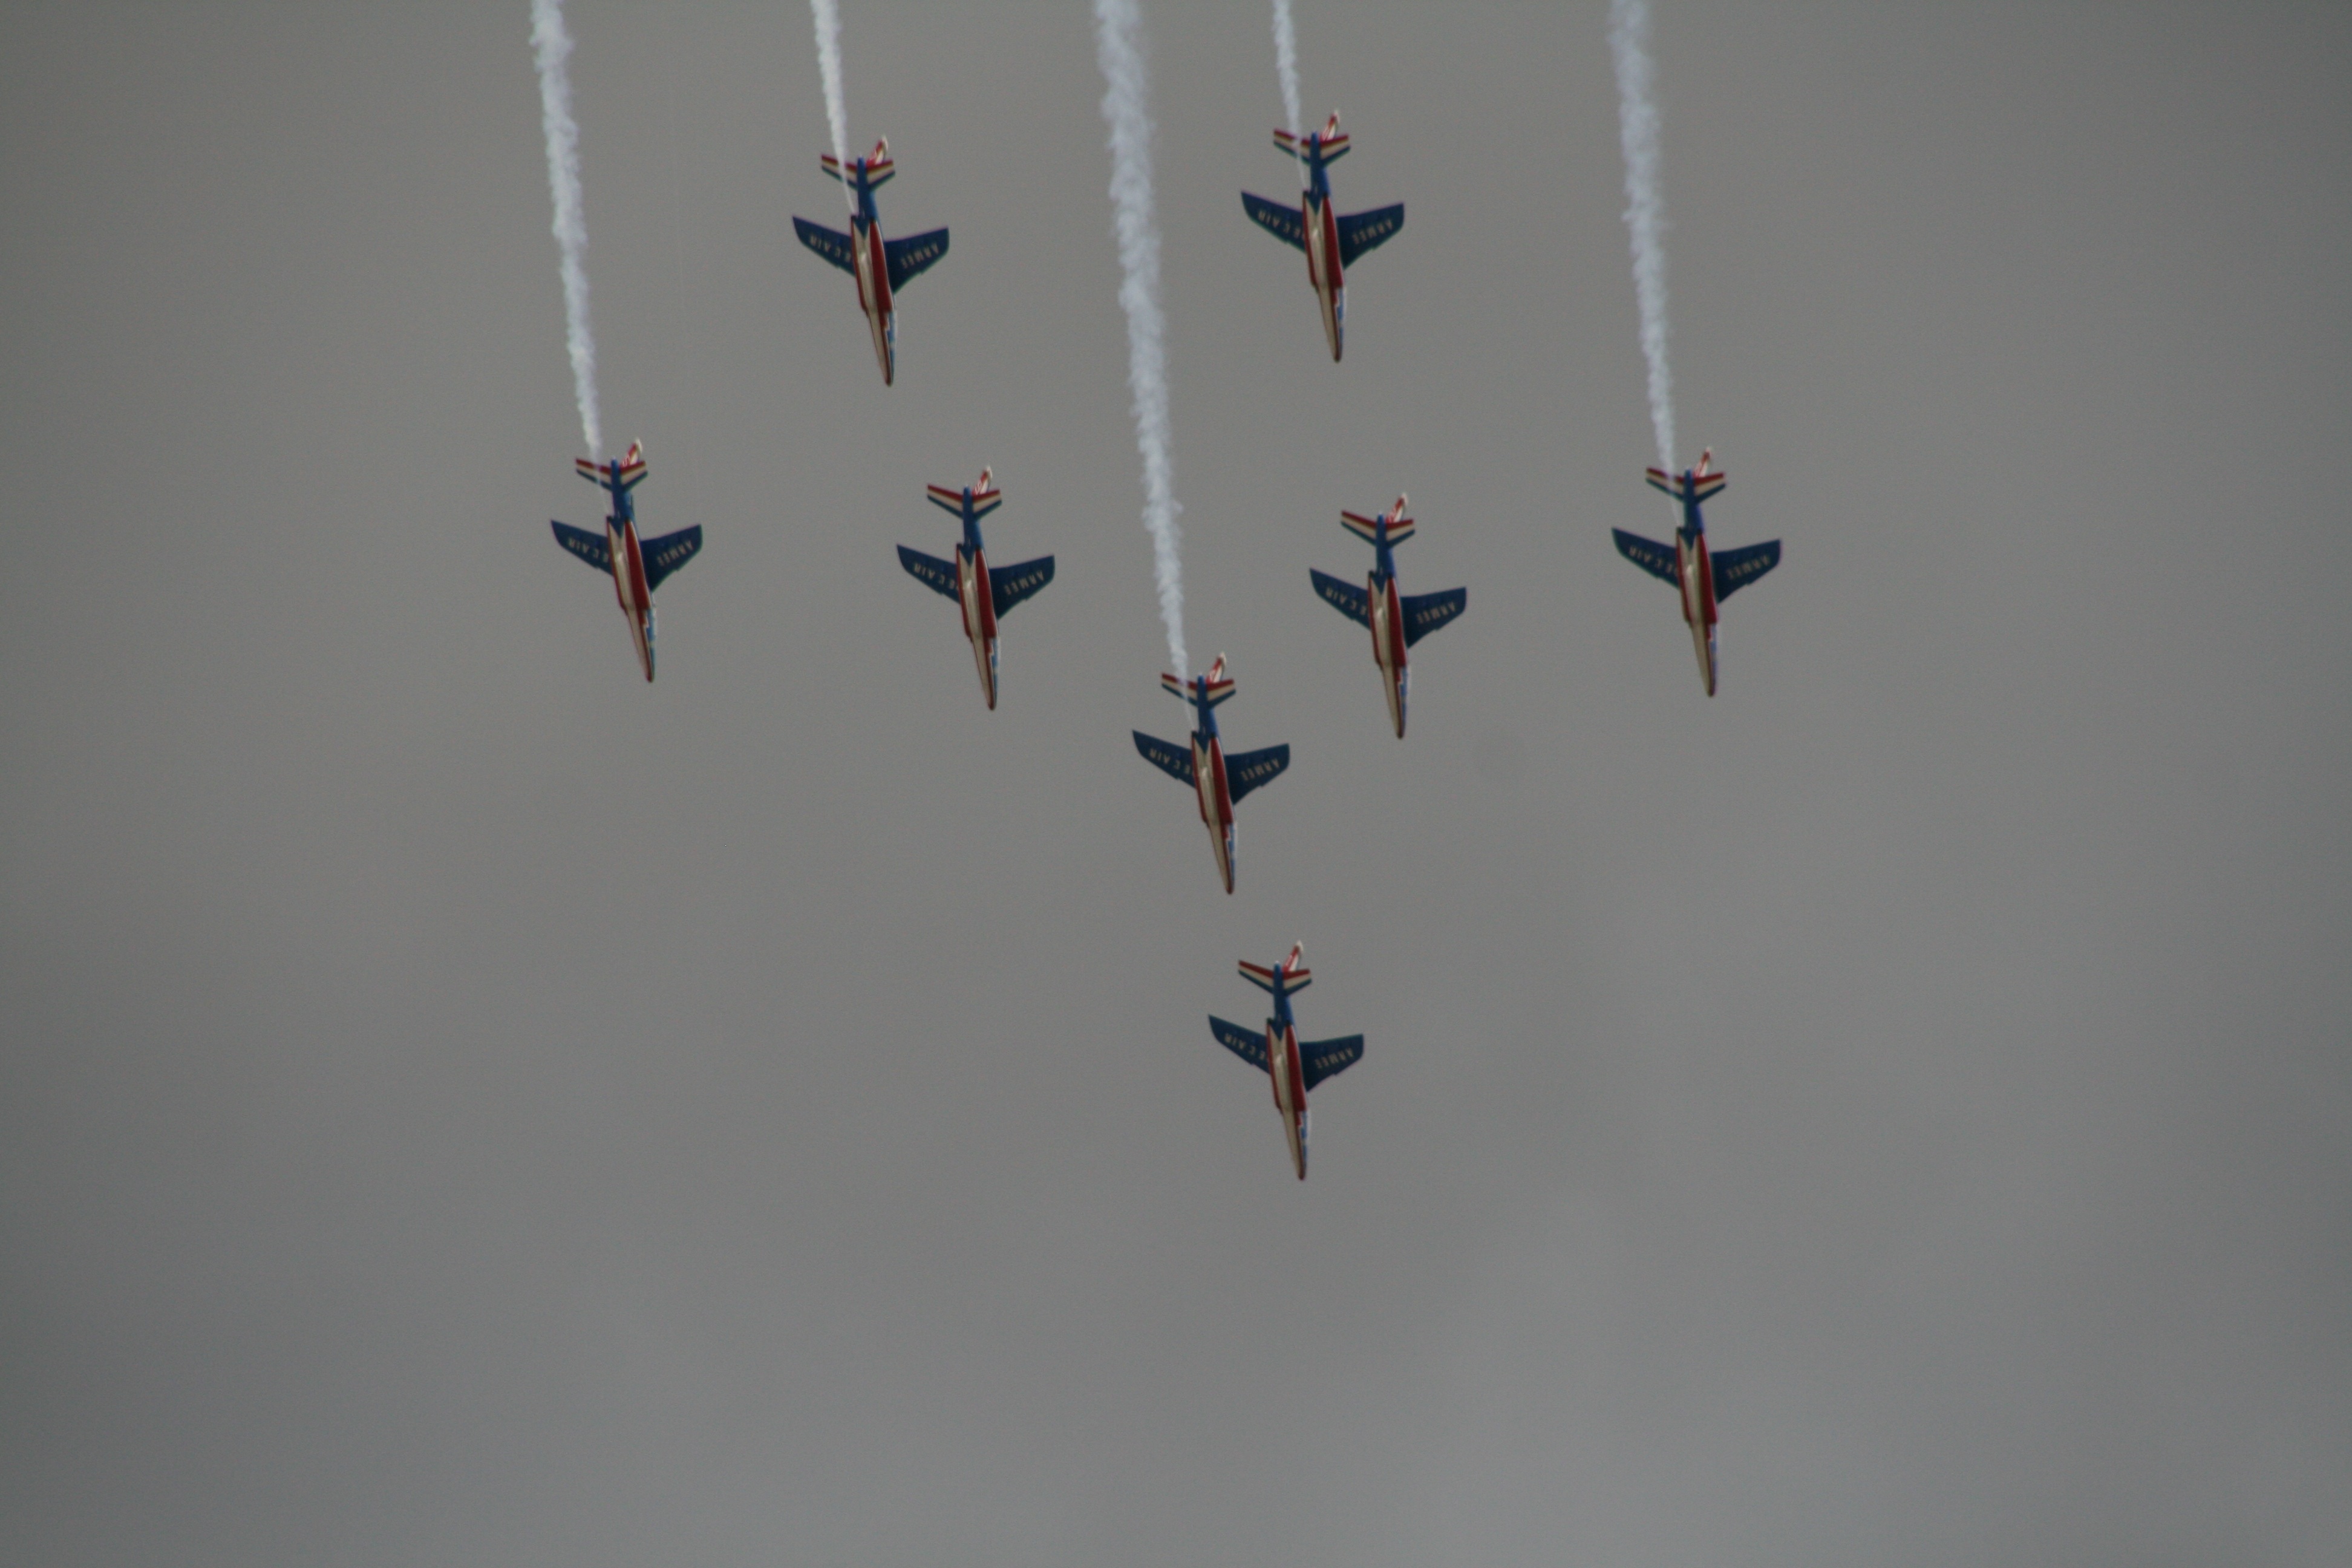
wing, aircraft, aviation, flight, toy, parachute, parachuting, air show, air force, patrol of france, alphajet, aerobatics, atmosphere of earth, general aviation